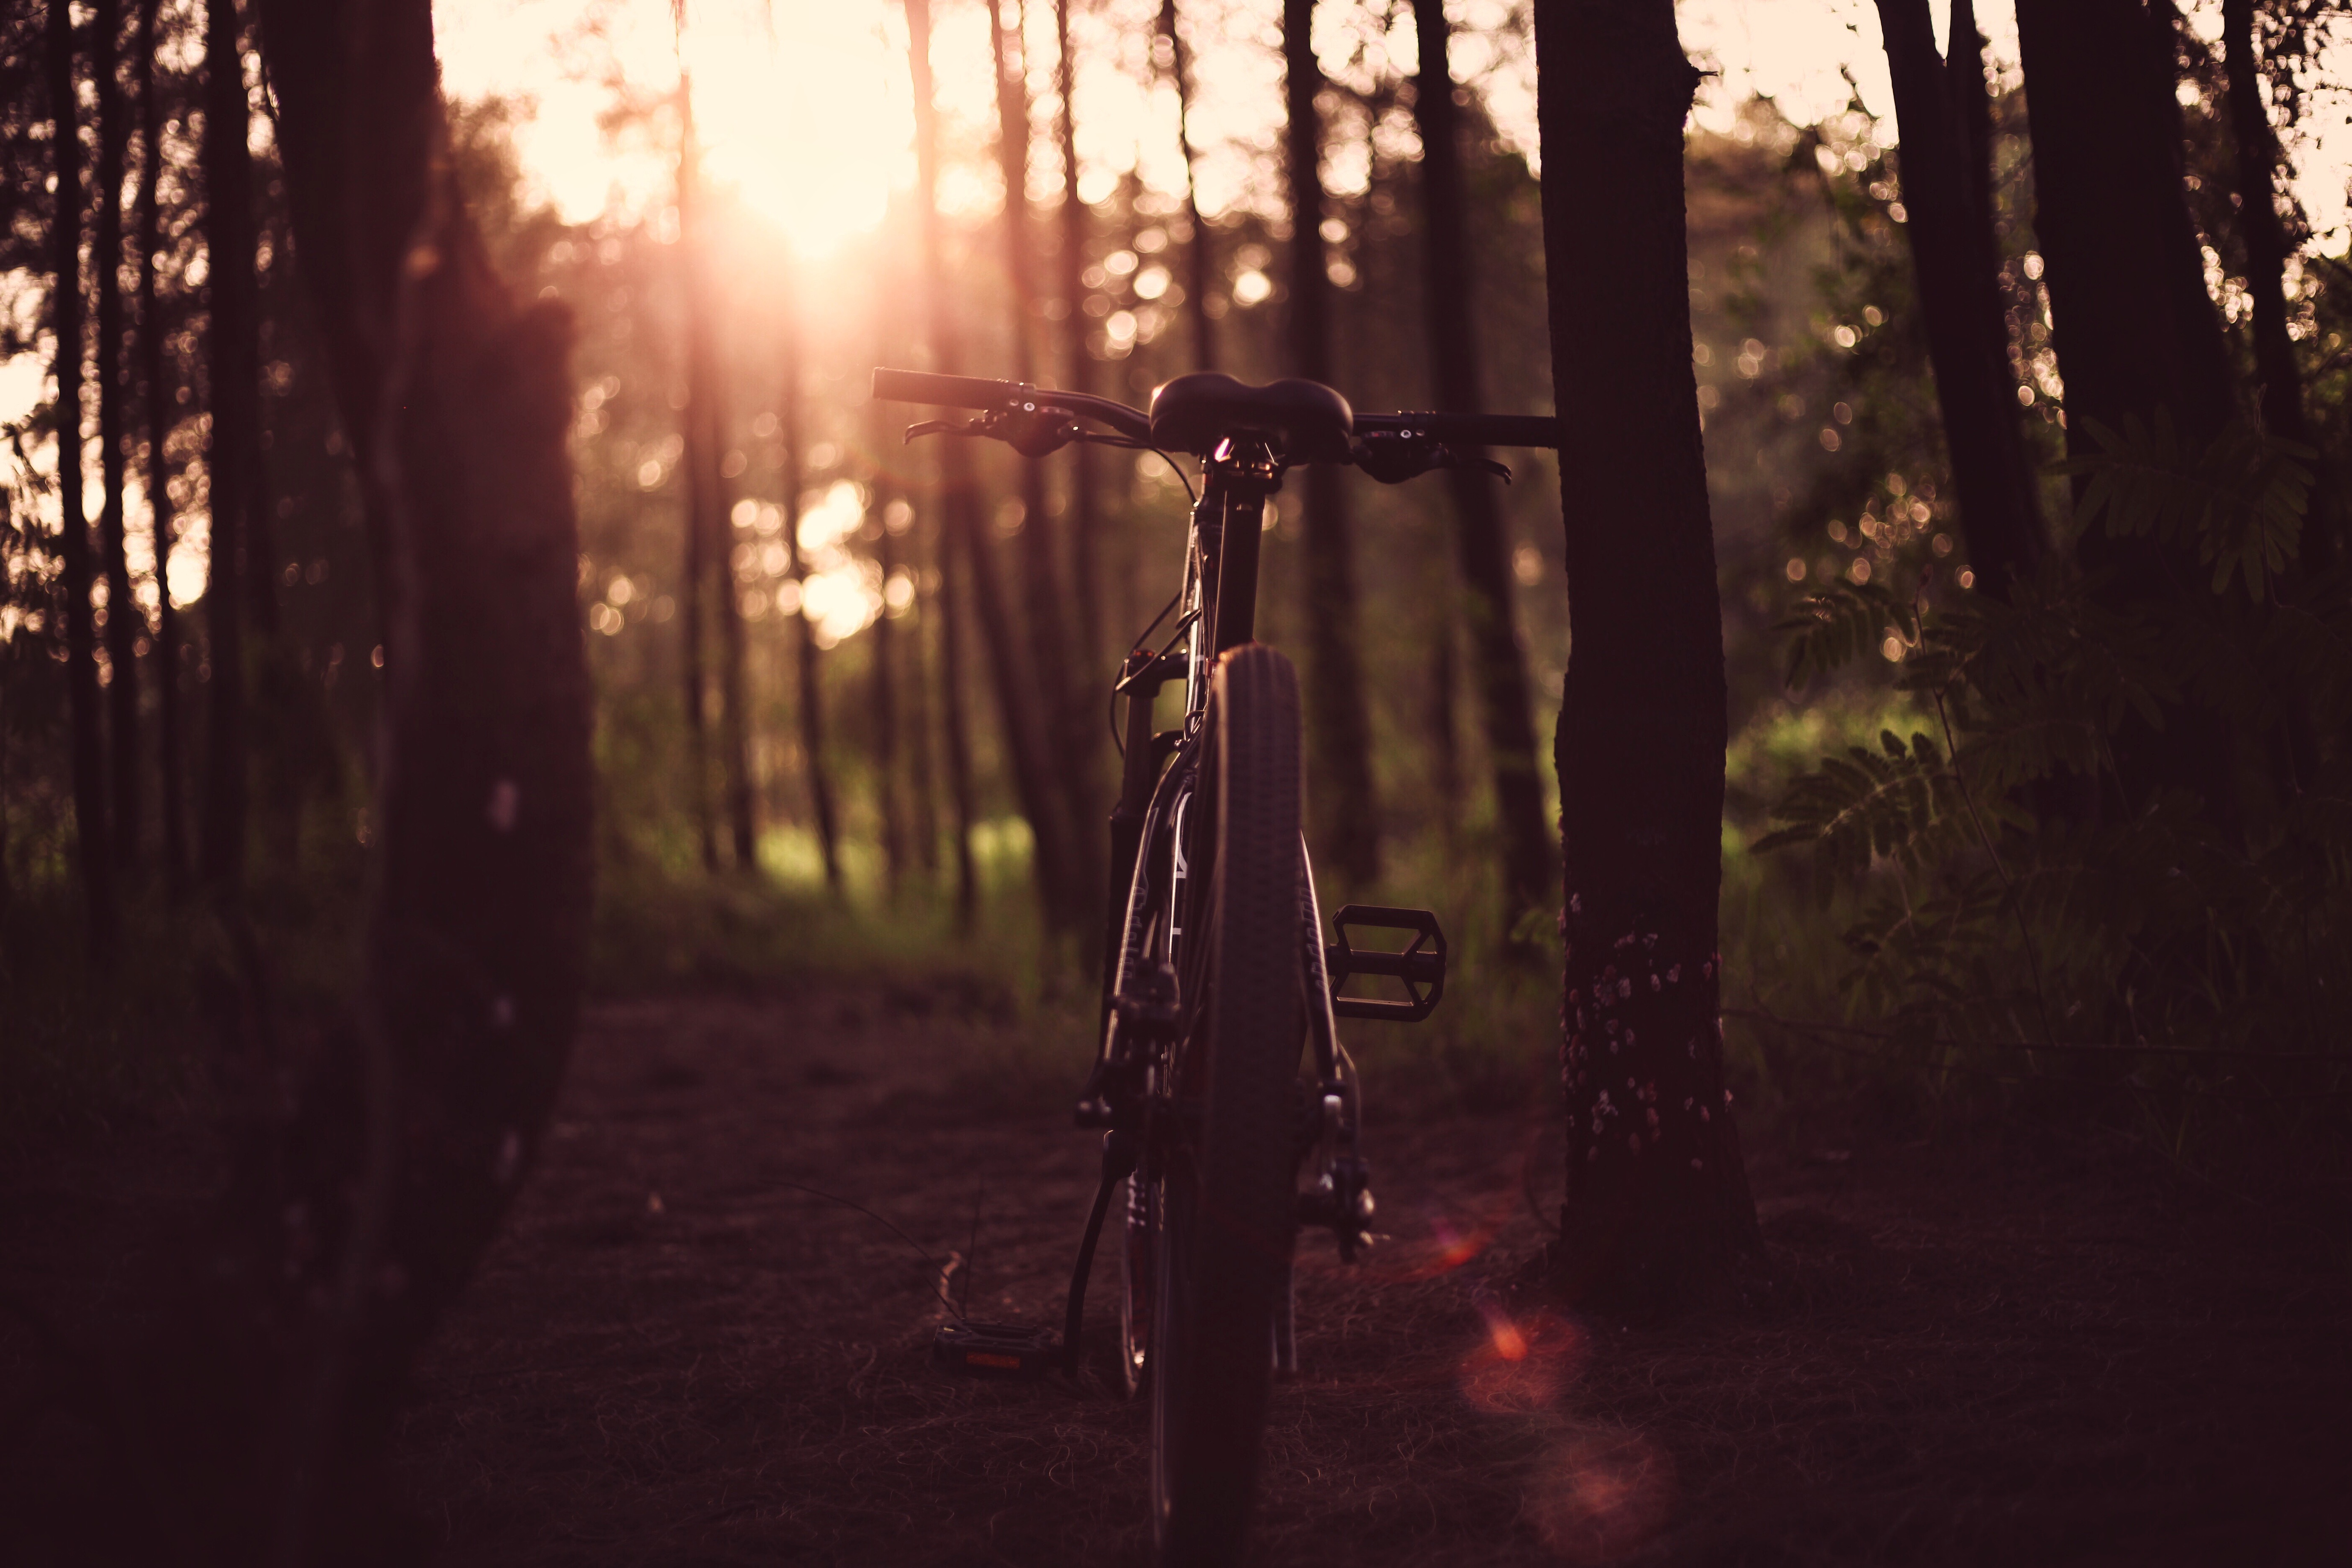
landscape, tree, nature, forest, pathway, branch, light, sun, street, night, sunlight, morning, bicycle, bike, dark, evening, scenic, autumn, park, scenery, darkness, season, plants, trees, leaves, outdoors, woods, habitat, screenshot, natural environment, atmospheric phenomenon, woody plant